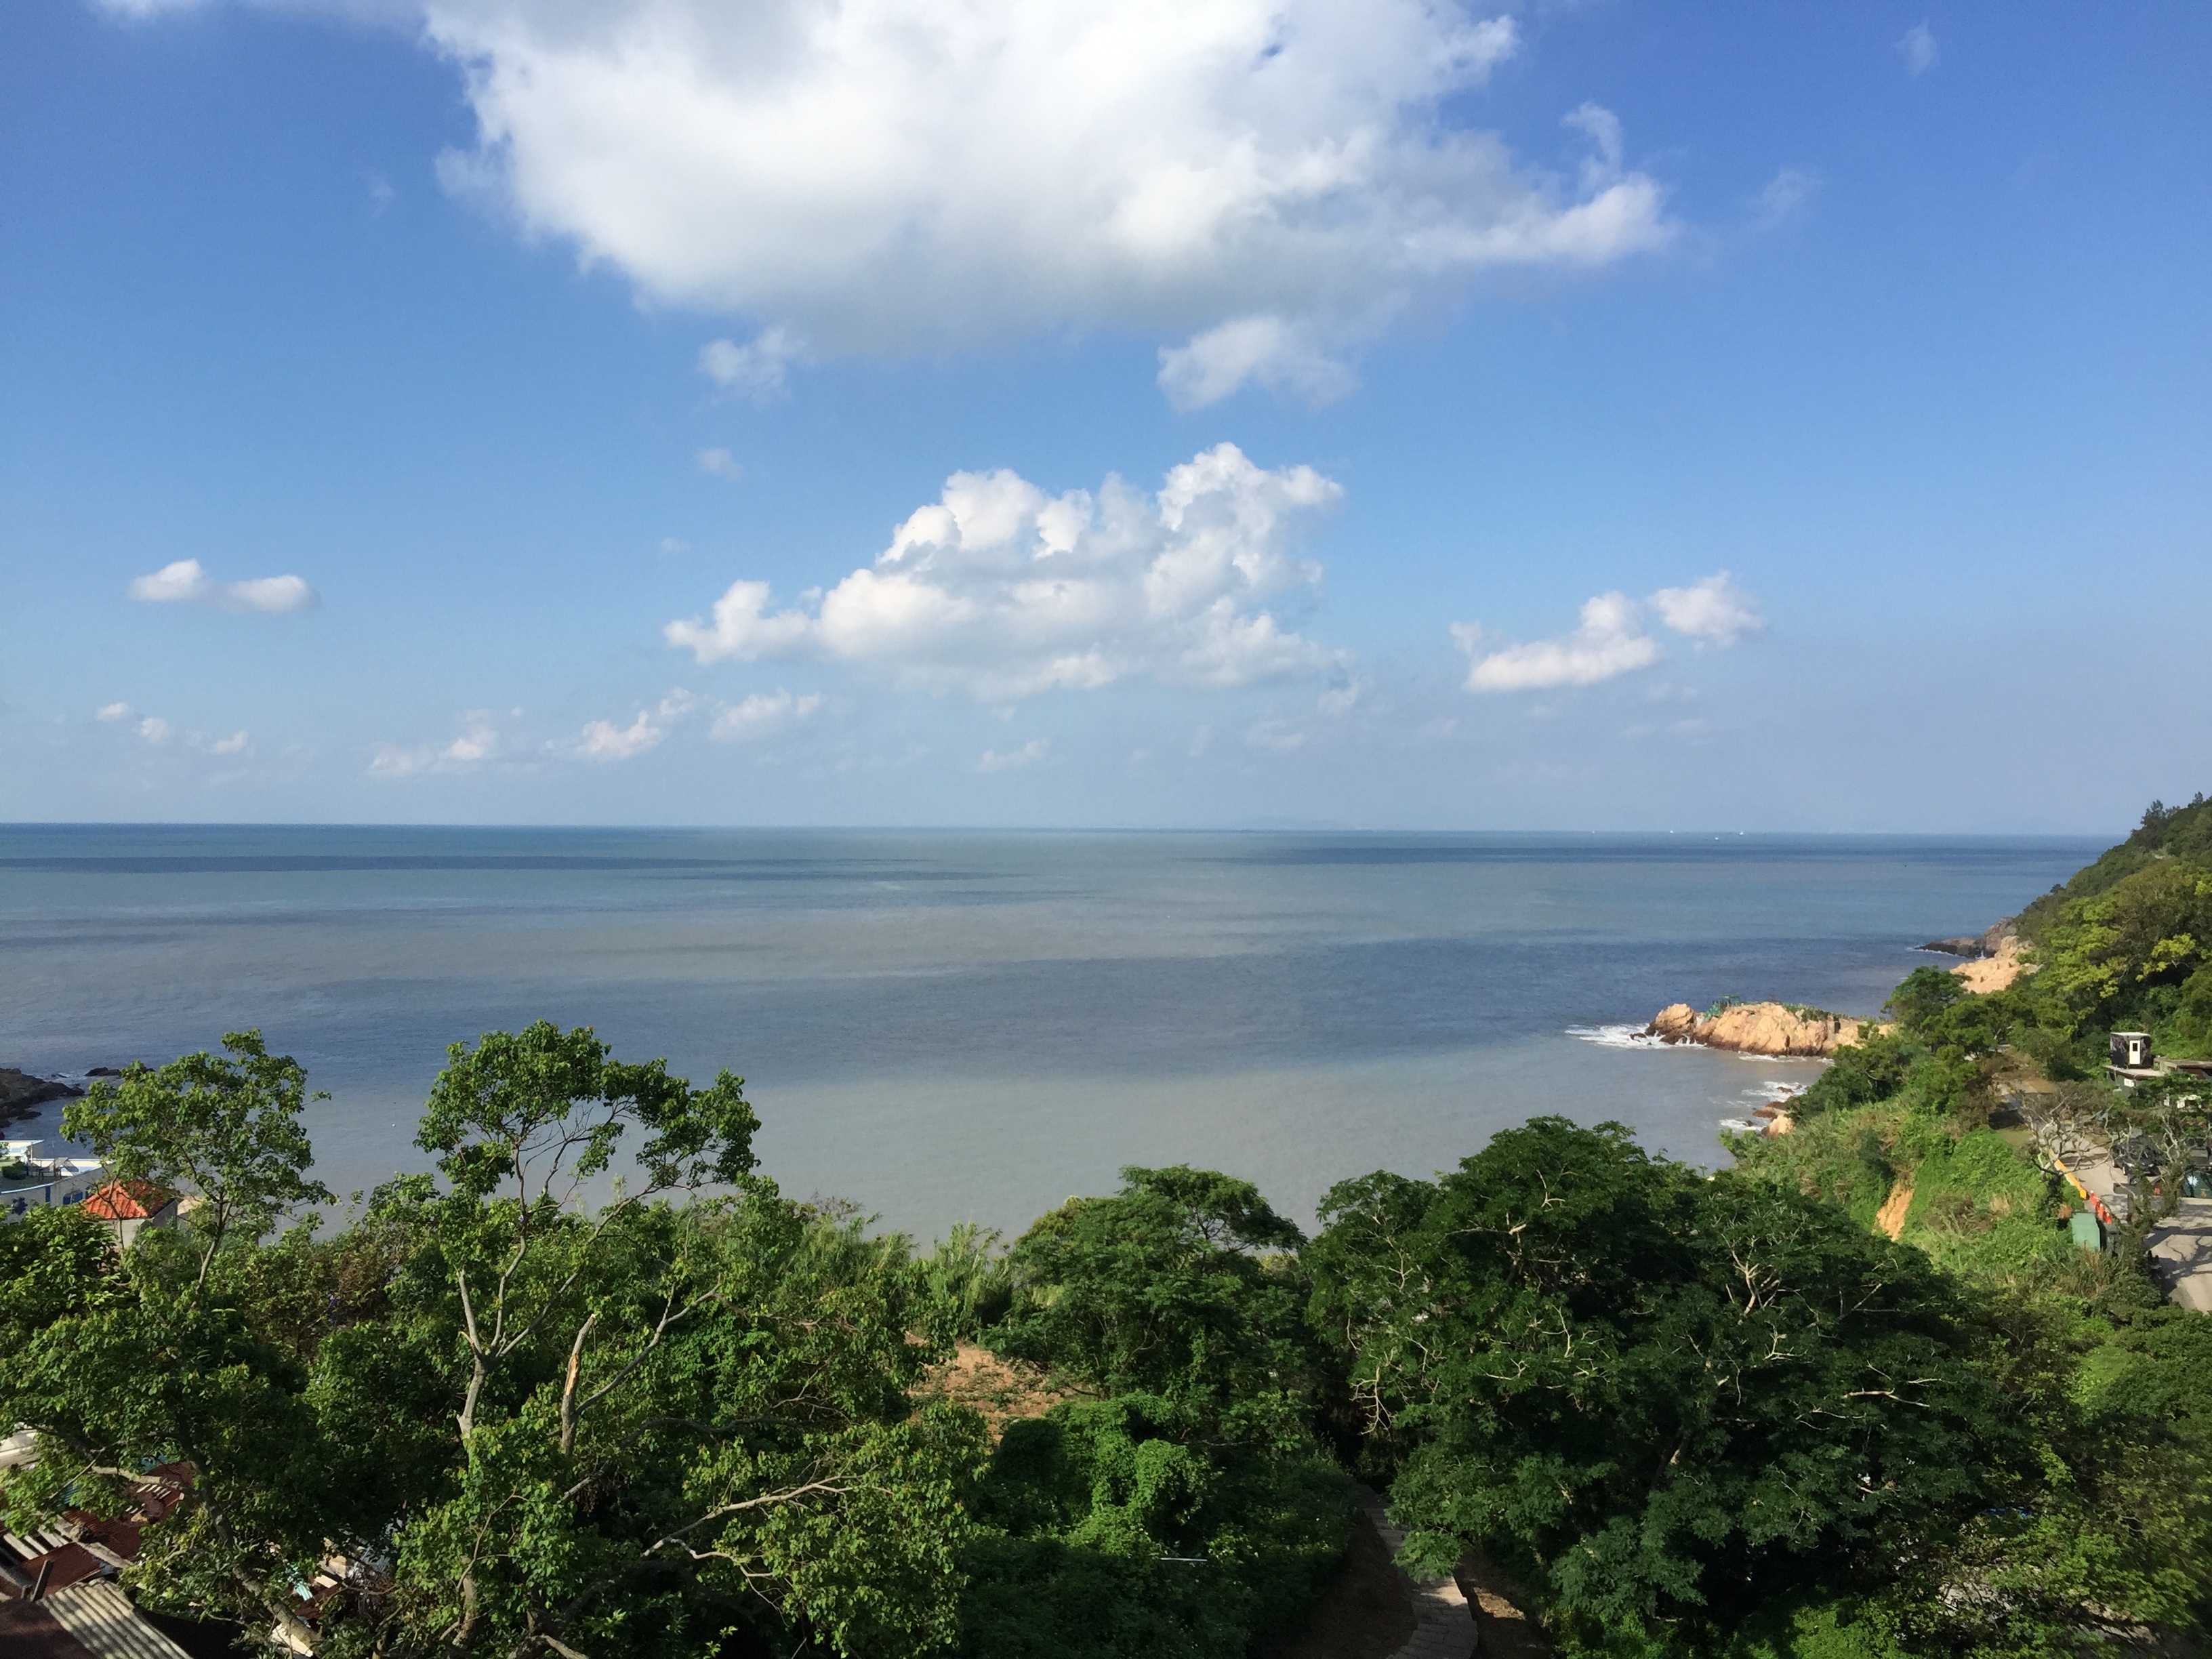
beach, sea, coast, ocean, horizon, cloud, sky, shore, vacation, cliff, cove, green, bay, island, terrain, body of water, trees, woods, tropics, cape, islet, the scenery, matsu